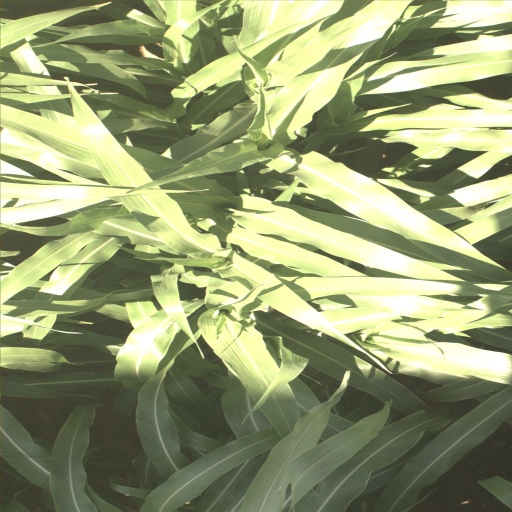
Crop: sorghum